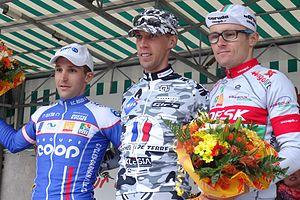
Reportage photographique réalisé le dimanche 17 août à l'occasion du départ et de l'arrivée du Grand Prix de Bavay 2014 à Bavay, Nord, Nord-Pas-de-Calais, France.
Alexis Bodiot est un coureur cycliste français né le 3 mai 1988 à Creil, membre du CC Villeneuve Saint-Germain.